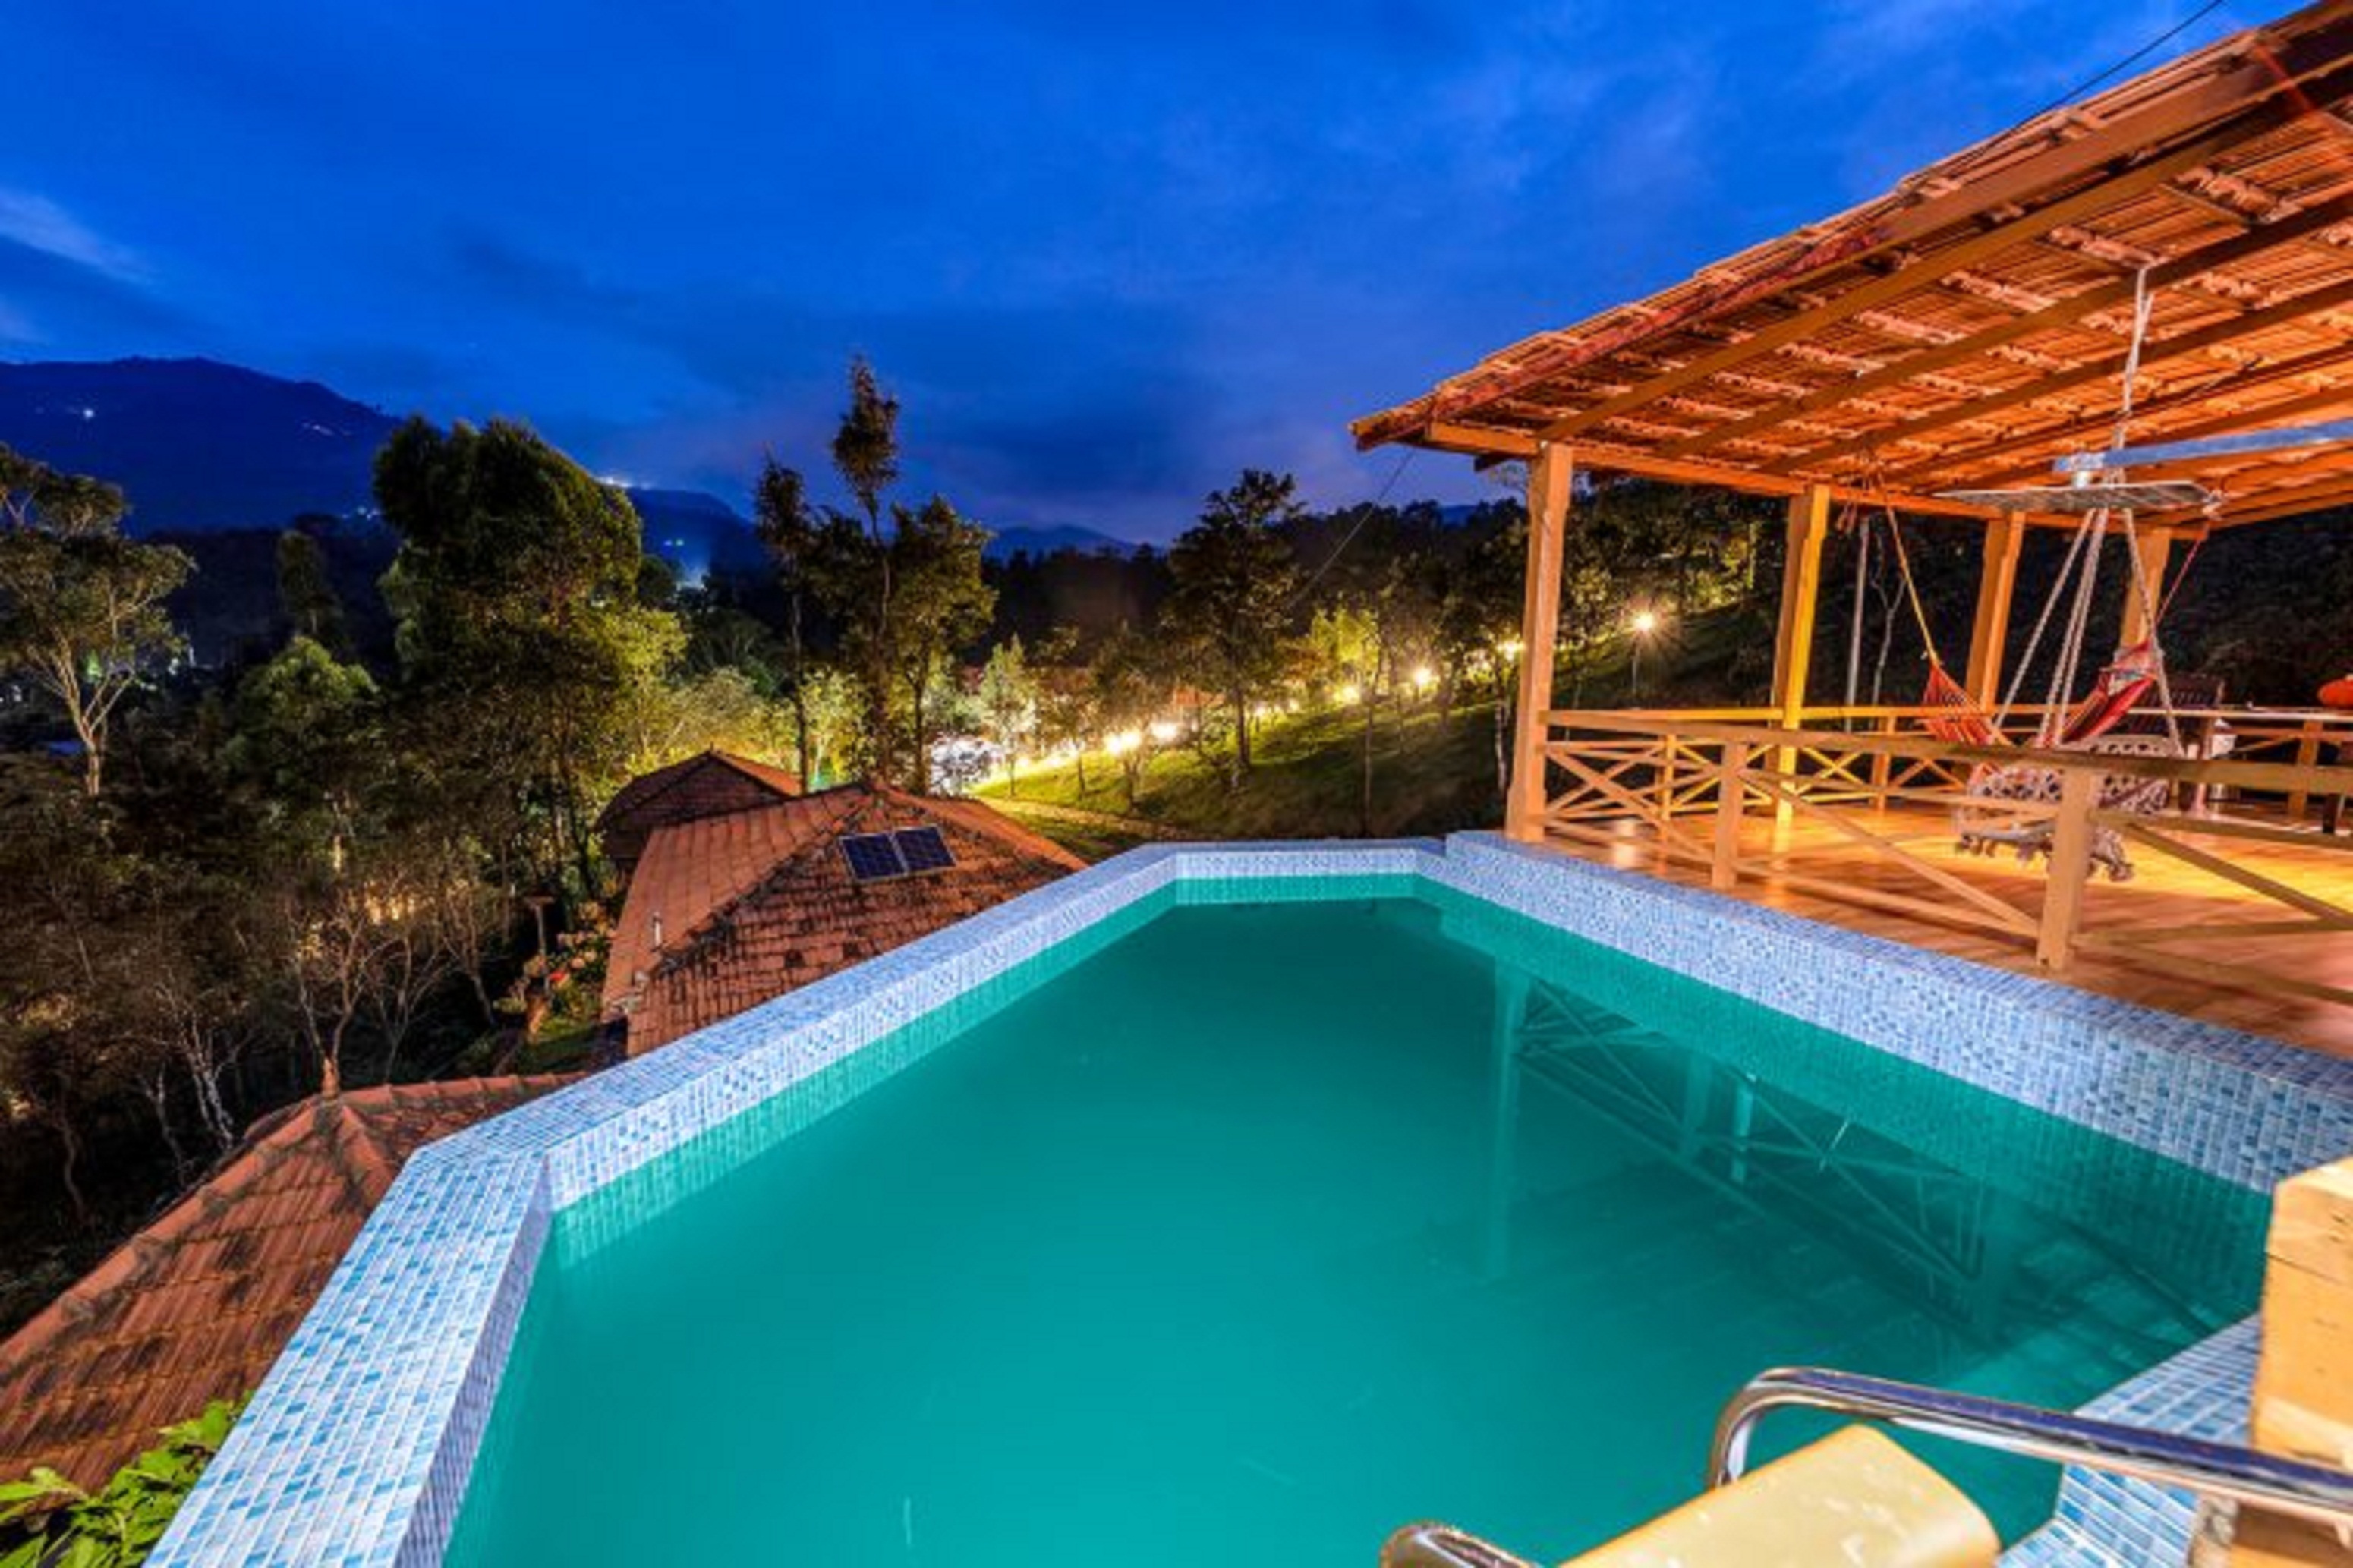
best, resorts, in, kodaikanal, honeymoon, packages, booking, cottages, water, property, sky, swimming pool, cloud, plant, light, blue, nature, azure, tree, lighting, building, body of water, leisure, outdoor furniture, eco hotel, landscape, real estate, resort town, seaside resort, composite material, rectangle, arecales, house, natural landscape, grass, fun, palm tree, design, home, resort, apartment, landscaping, town, cottage, tropics, sunlounger, wood, vacation, roof, room, chair, caribbean, backyard, tourism, leisure centre, estate, spa town, hacienda, evening, yard, villa, hotel, ocean